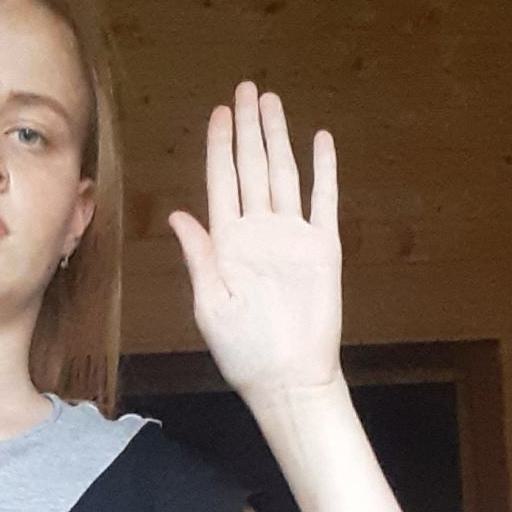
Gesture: stop